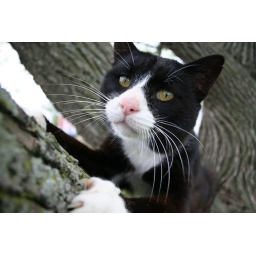
The cat in the tree is looking at me